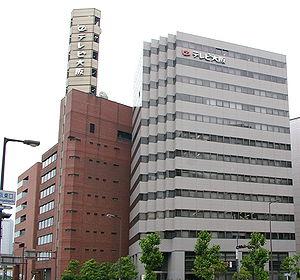
Television Ōsaka, Inc. est une chaîne de télévision basée à Osaka au Japon affiliée avec TXN.